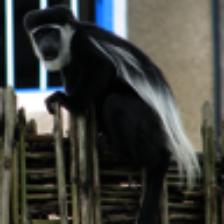
Label: NonHuman